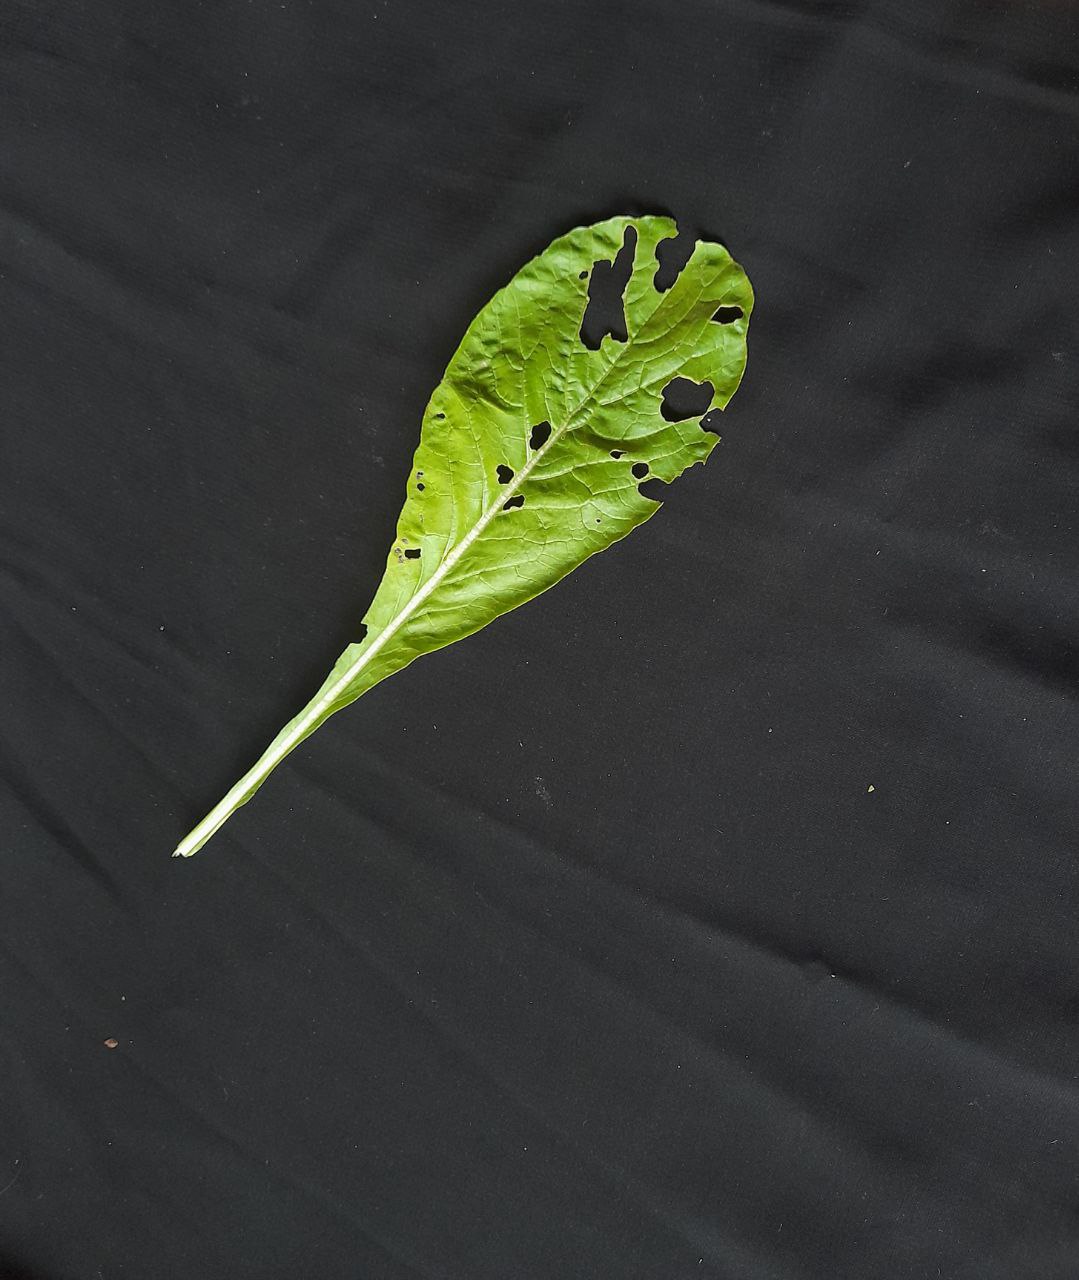
Label: flea beetle